Brackettville, Texas

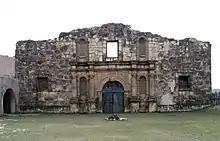
The replica of the Alamo used in the film "The Alamo" starring John Wayne

North of town is a tourist attraction called Alamo Village, built in 1959 as the set of John Wayne's movie "The Alamo". Scenes from the 1969 comedy "Viva Max!" were also shot here. As of July 2009, Alamo Village has been closed to the public. It is available for film production and special events such as weddings and receptions.